Answer in natural language. Which object is closer to the camera taking this photo, light blue colour dresser birkeland (highlighted by a red box) or lowprofile bed with blue bedding (highlighted by a blue box)? Choose between the following options: light blue colour dresser birkeland (highlighted by a red box) or lowprofile bed with blue bedding (highlighted by a blue box)
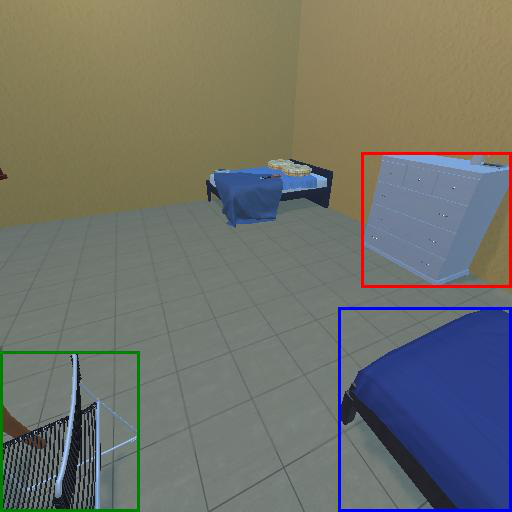
<answer>lowprofile bed with blue bedding (highlighted by a blue box)</answer>